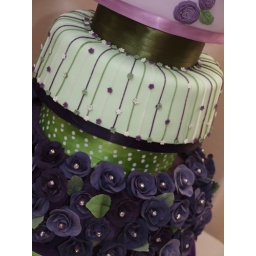
close up of  &amp;quot;Cathy&amp;quot; wedding cake , this time done in purple and green